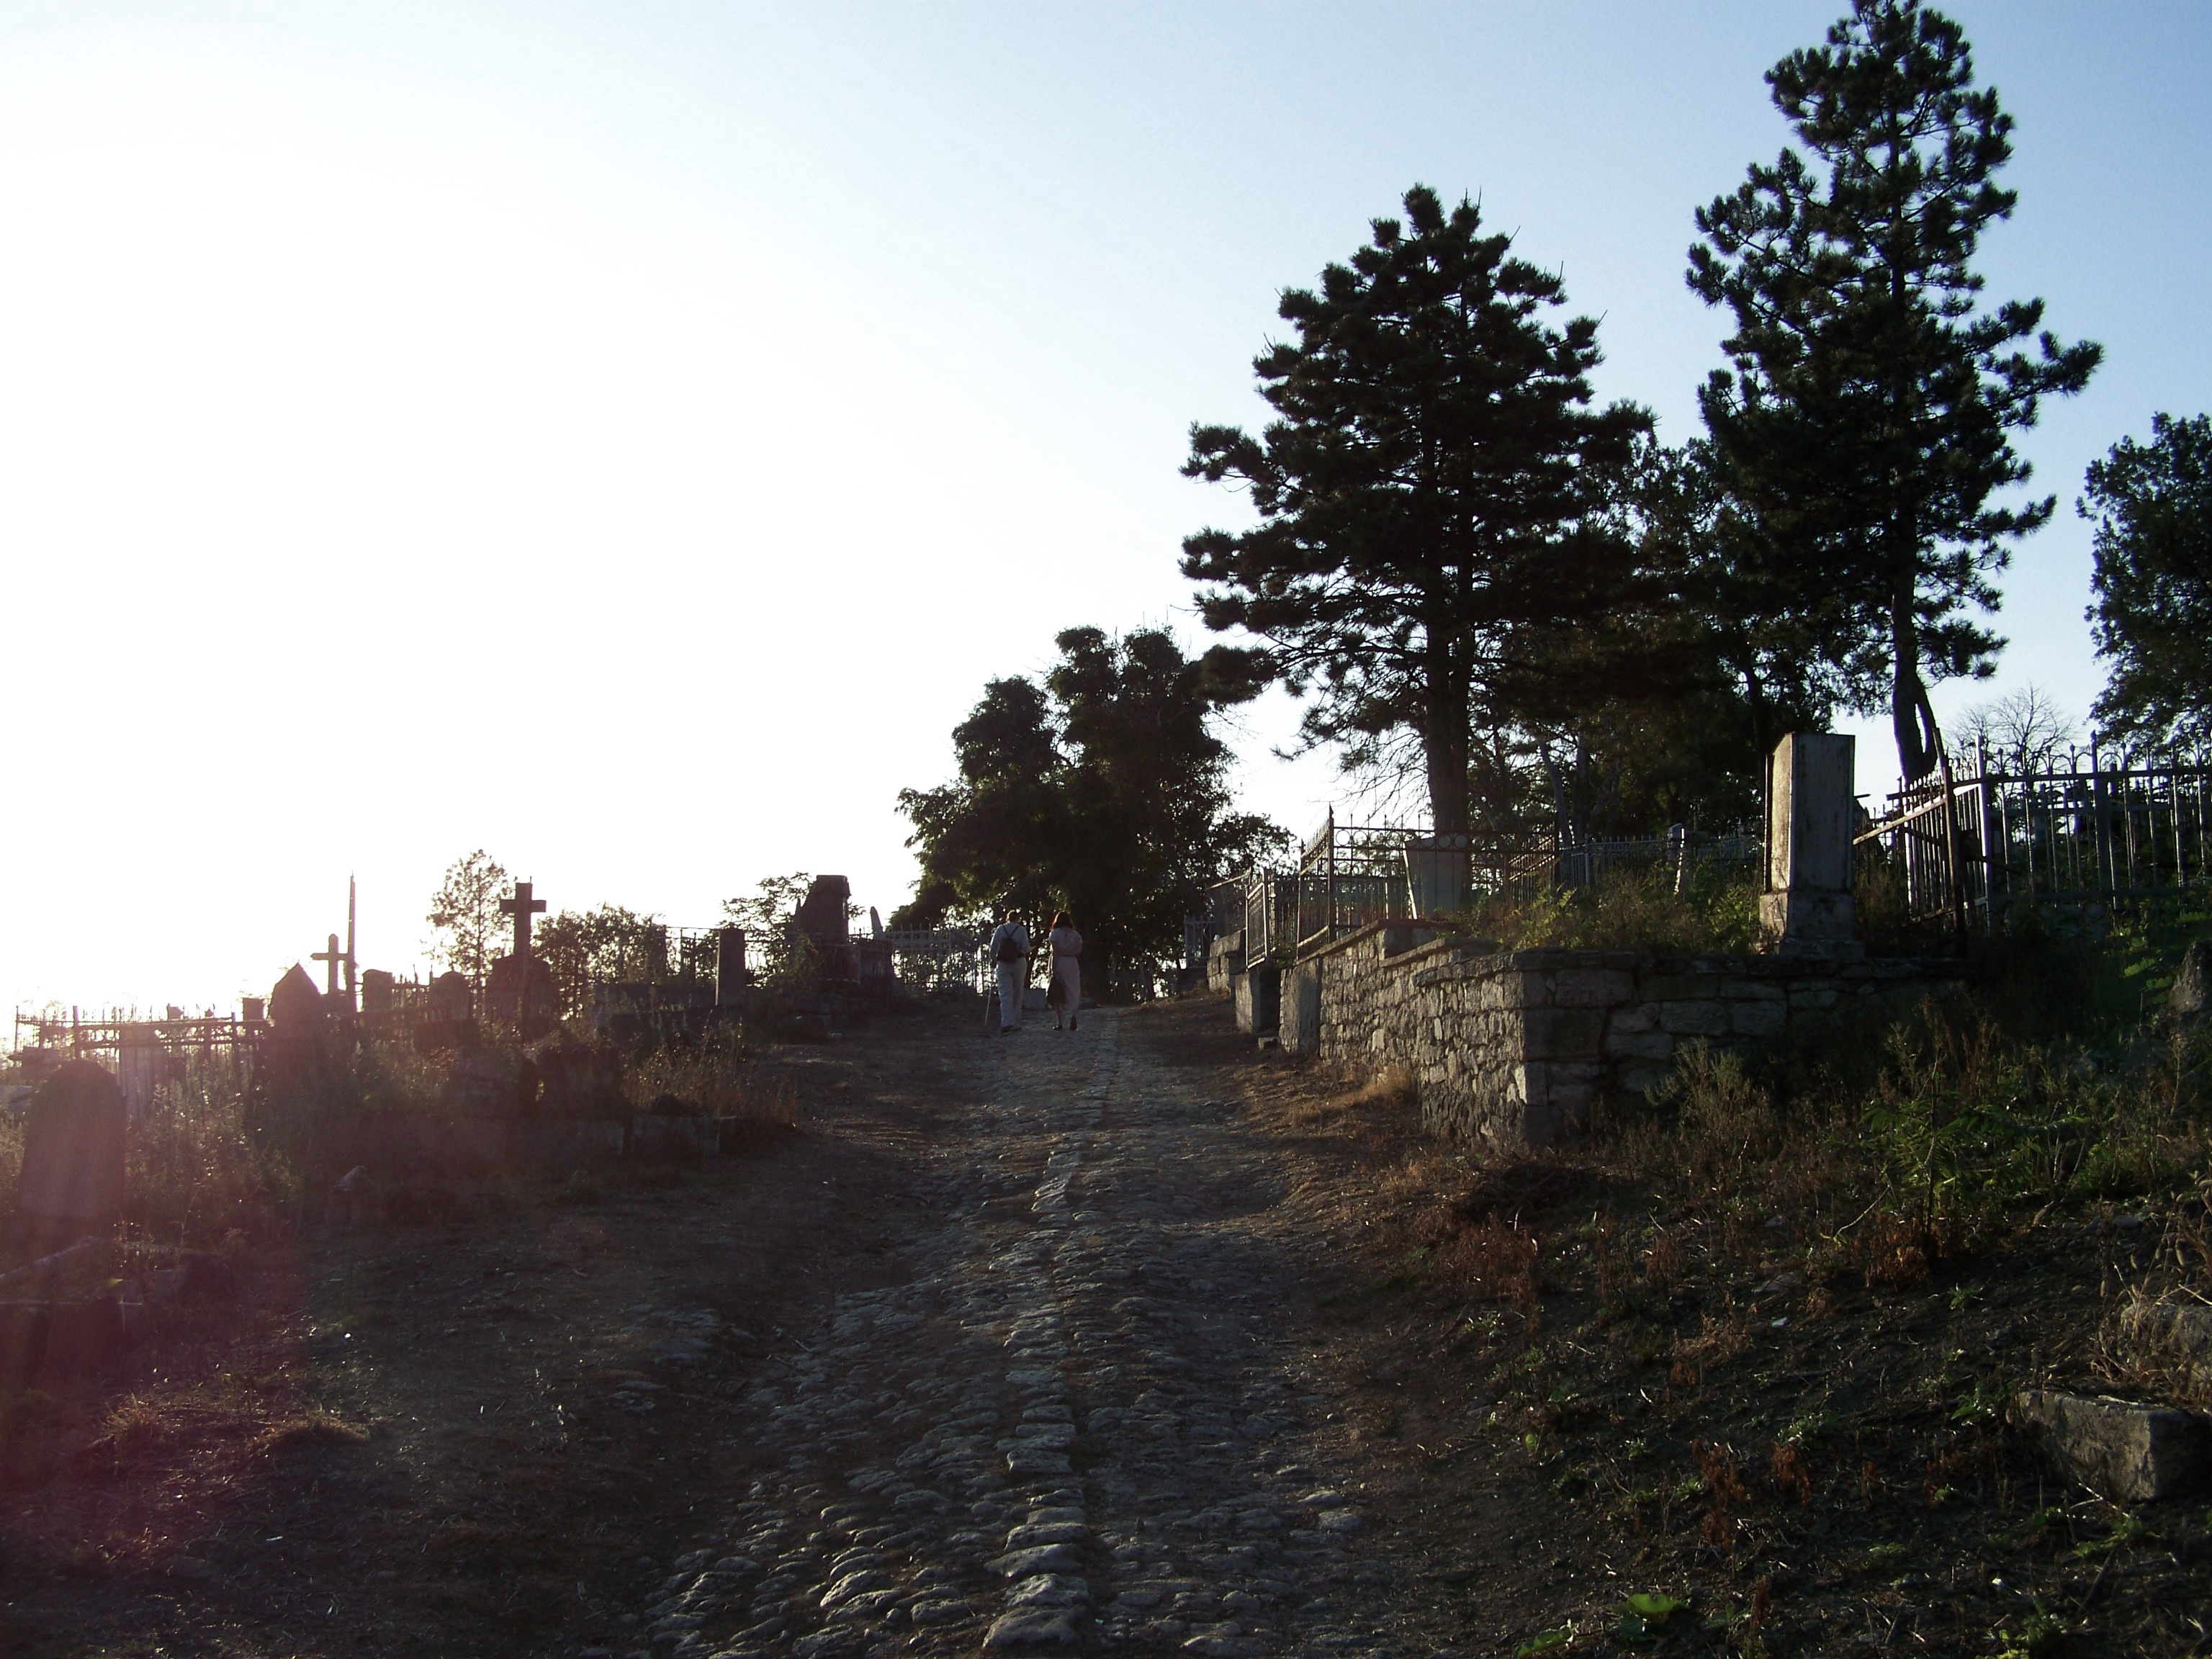
nature, art, sunset, evening, garden, castle, travel, historical, scotland, sky, road, retro, vintage, style, photo, tree, atmospheric phenomenon, natural landscape, natural environment, morning, biome, forest, woody plant, trail, dirt road, soil, plant community, grass, sunlight, plant, woodland, landscape, path, land lot, temperate coniferous forest, pine